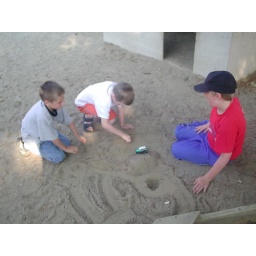
Playing with cars in the sand but outside of the sandbox